Ben Jones (American actor and politician)

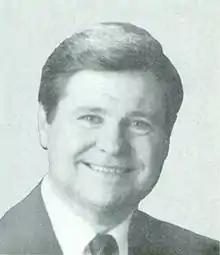
Jones in 1989

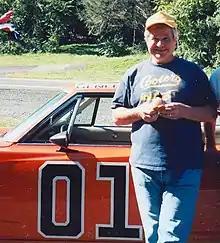
Jones and the "General Lee", taken outside his store "Cooter's Place" in Sperryville, Virginia in 1999

Benjamin Lewis Jones (born August 30, 1941) is an American actor, politician, playwright, and essayist, best known for his role as Cooter Davenport in "The Dukes of Hazzard". Jones also served for four years in the United States House of Representatives from January 3, 1989, to January 3, 1993.